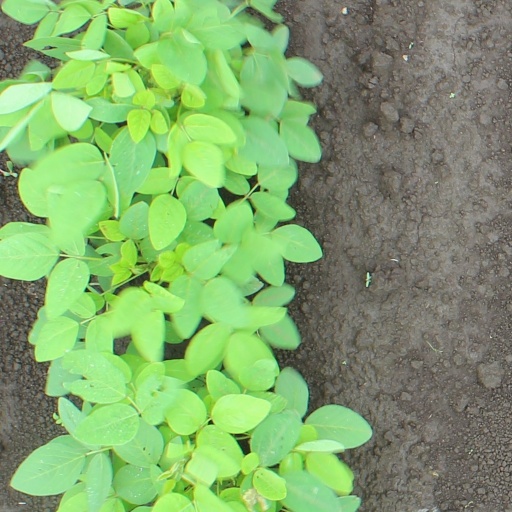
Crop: soybean